Confessions on a Dance Floor

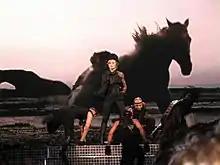
Madonna opening the Confessions Tour with a performance of "Future Lovers", the album's fourth track

On November 4, 2005, Madonna opened the 2005 MTV Europe Music Awards with her first performance of "Hung Up". She emerged from a glitter ball to perform the song, while wearing a purple leotard and matching leather boots. During the next days, Madonna performed "Hung Up" on TV shows such as "Wetten, dass..?" in Germany, and "Star Academy" in France, as well as on the Children in Need 2005 telethon in London. In order to promote the album's release, Madonna appeared on "Parkinson". She played a number of songs from the album at London's Koko Club and G-A-Y as part of a promo tour to support the album.